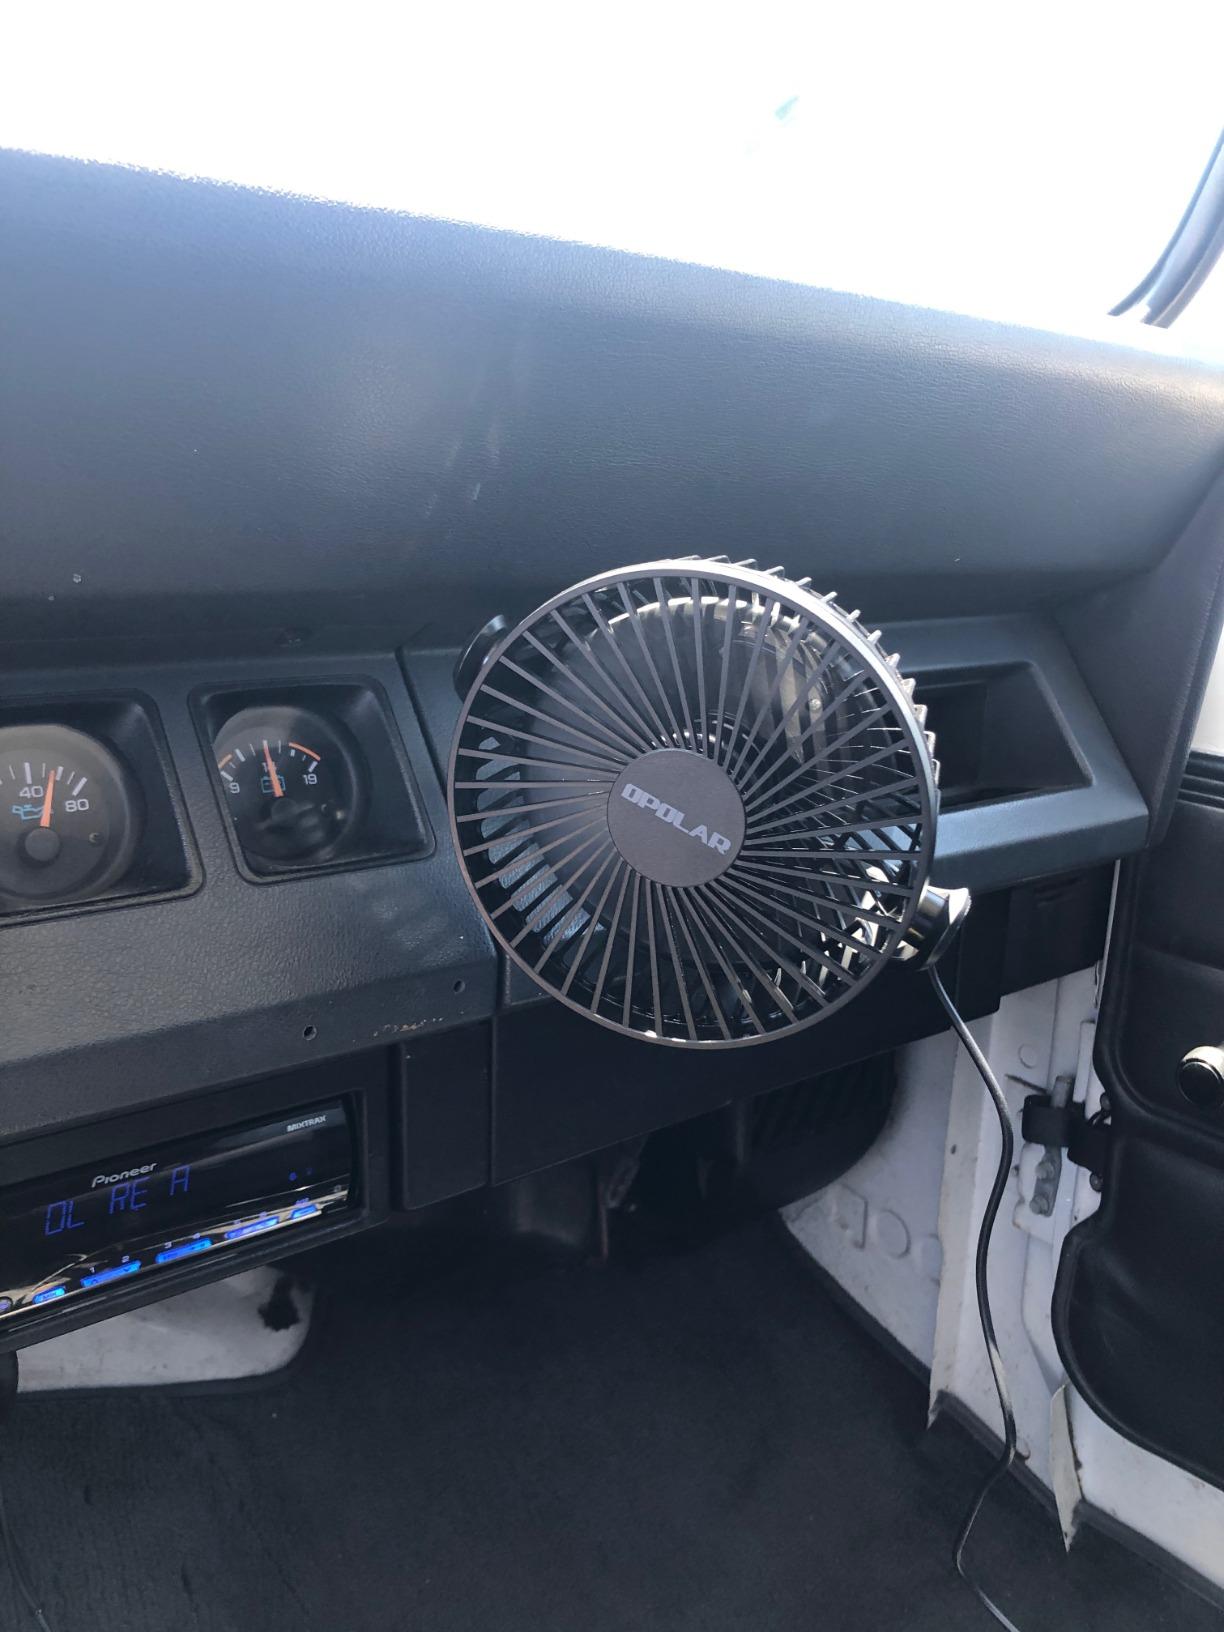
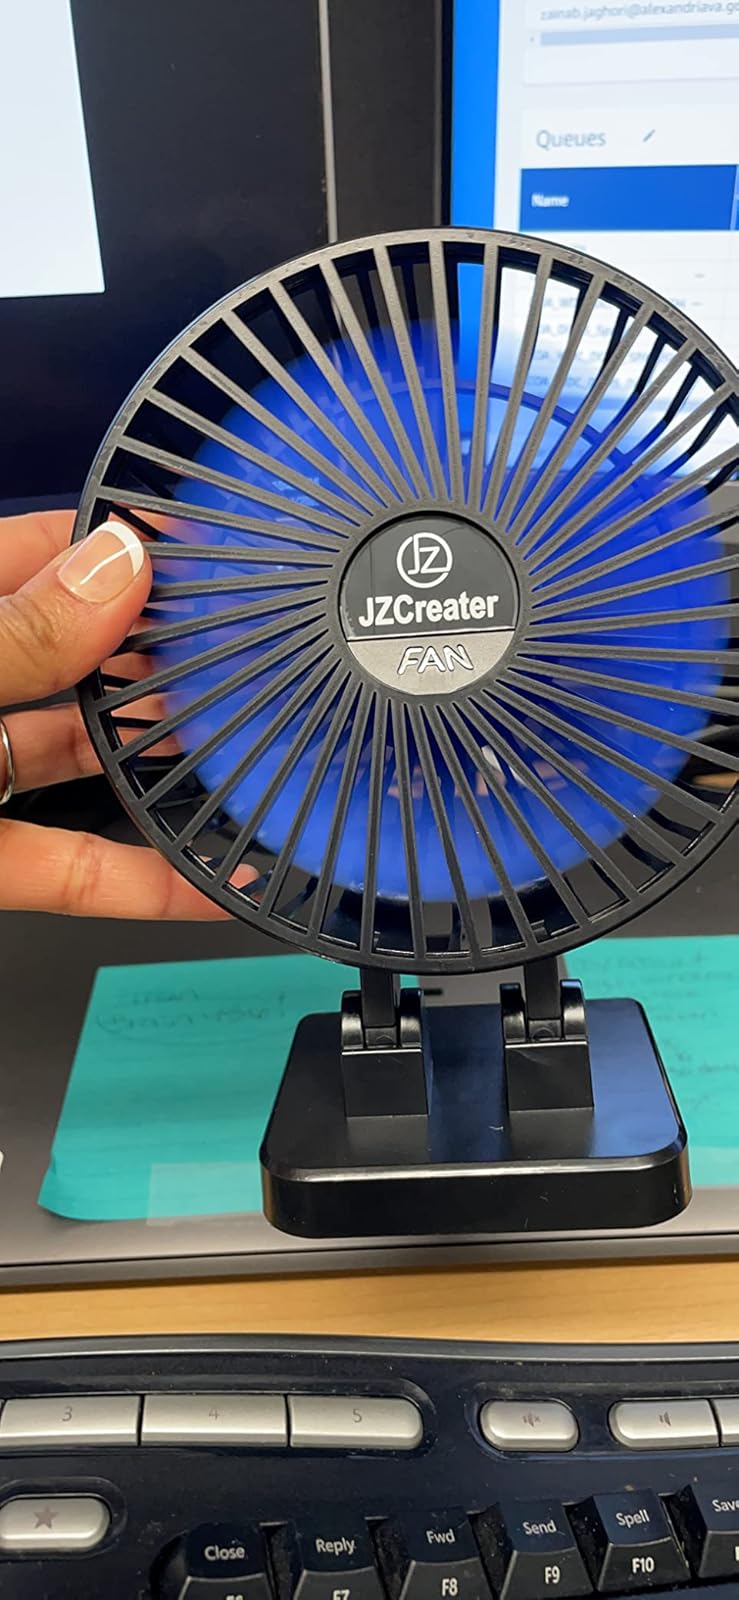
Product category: fan
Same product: no